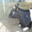
Label: cattle